Peter Hans Kolvenbach

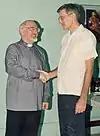
Meeting a fellow Jesuit personally.

He is credited with successfully defending Jesuit theologian Jacques Dupuis from charges made by the Congregation for the Doctrine of the Faith, and Fr. Thomas J. Reese, who was removed as editor of America magazine by the insistence of the Vatican, says that he “always felt that Kolvenbach did everything he could to defend me.” He manifested his personal interest in each Jesuit's work, with an interest in meeting each Jesuit individually. He traveled extensively to visit Jesuits in 112 countries, and “his knowledge of them and their ministries is legendary.” He also emphasized the need to make laypersons feel their place of equal partnership in Jesuit ministries, recognizing with Vatican II that “holiness is one - that sanctity is cultivated by all who are moved by the Spirit of God'." He expressed his belief that “the church of the next millennium will be called the 'church of the laity' ...this development is a 'grace of our day and a hope for the future'."